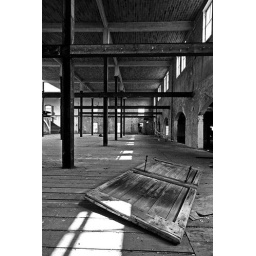
A door laying down in the ground in the abandoned patatoflourfactory in Coevorden.